Oenocarpus bataua

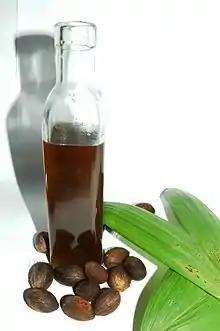
Pataua oil

Traditionally, patauá oil is used by Amazonian communities in fried foods. In Bolivia, the oil is known as "aceite de majo".